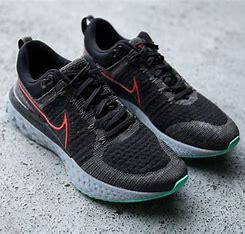
Brand: Nike
Model: React Infinity Run Flyknit